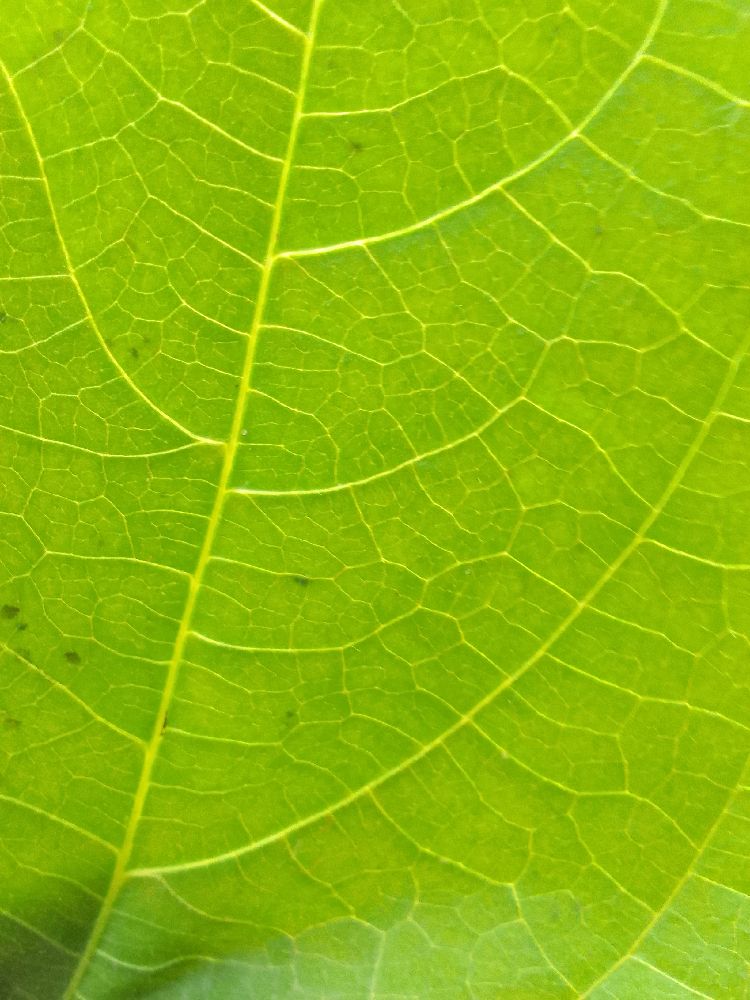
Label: healthy